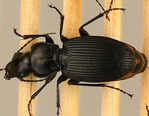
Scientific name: Pterostichus lachrymosus
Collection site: Mountain Lake Biological Station NEON (MLBS), plot MLBS_009